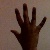
The image shows a hand gesture representing the number 5 in Indian Sign Language.